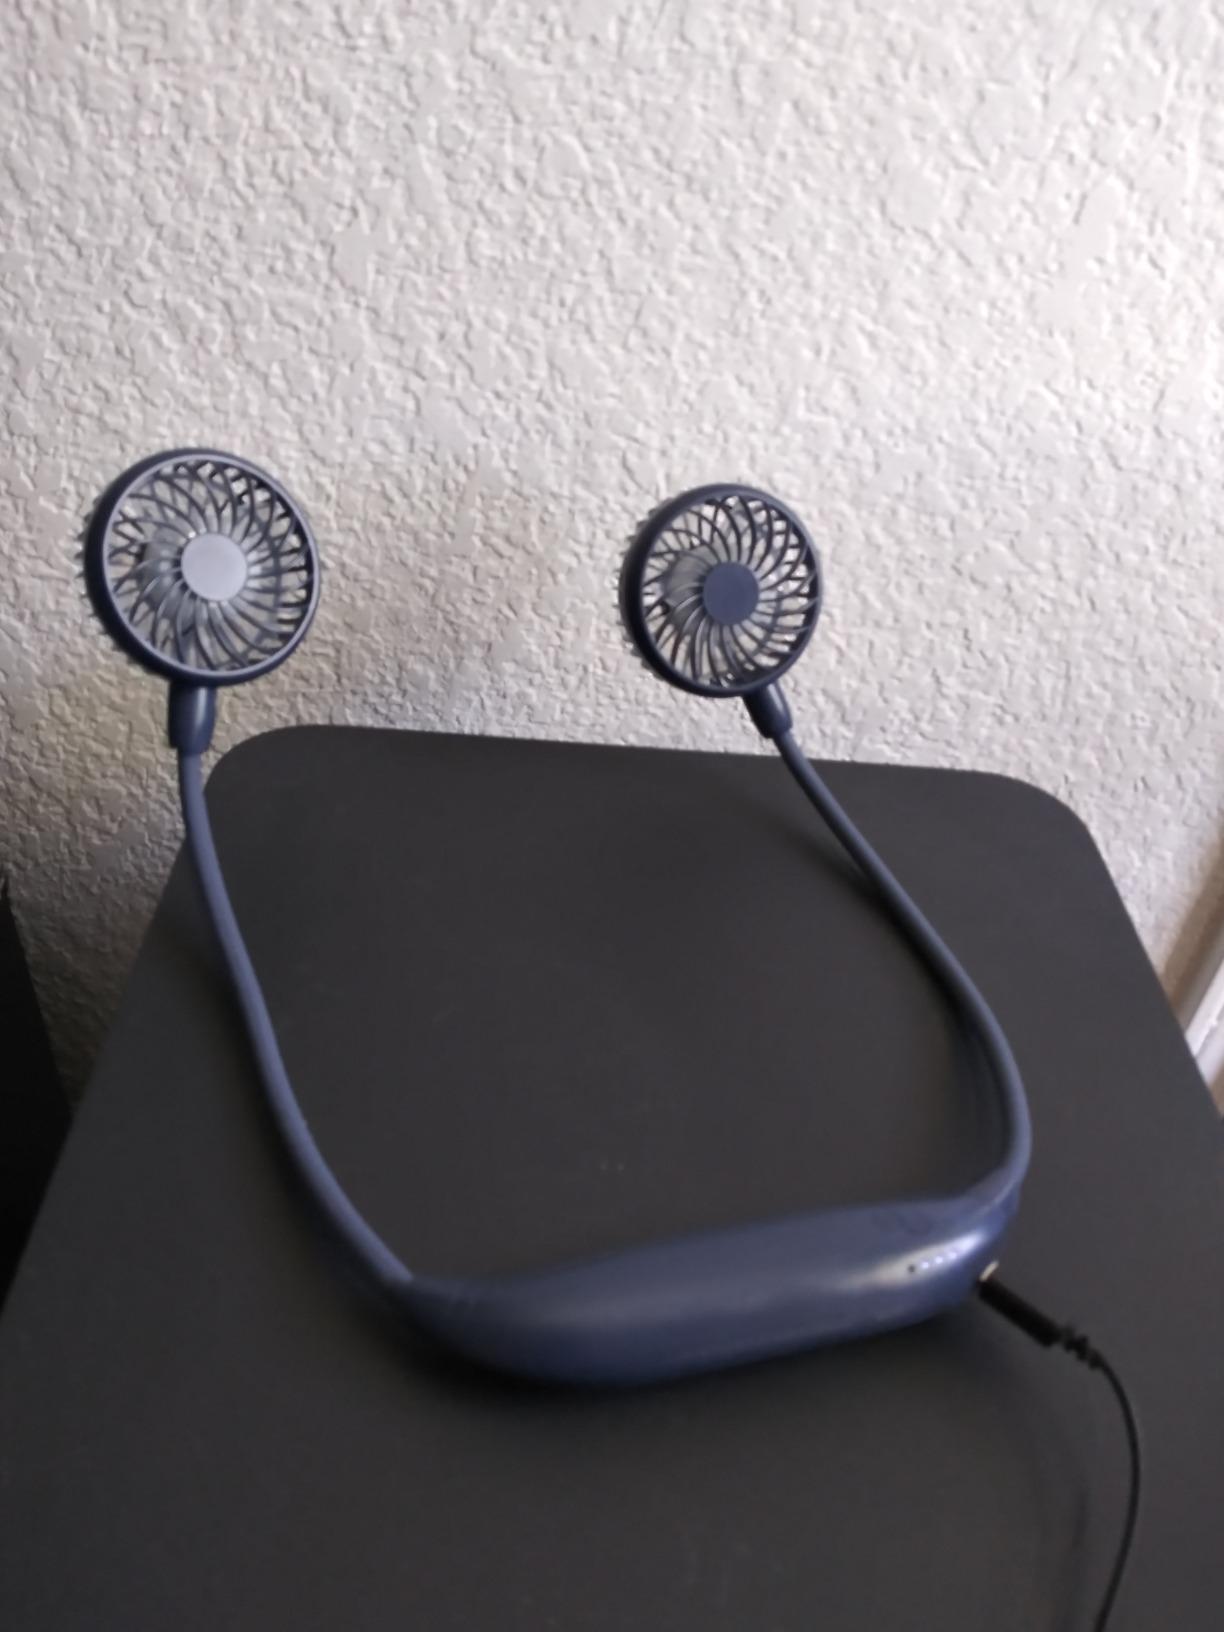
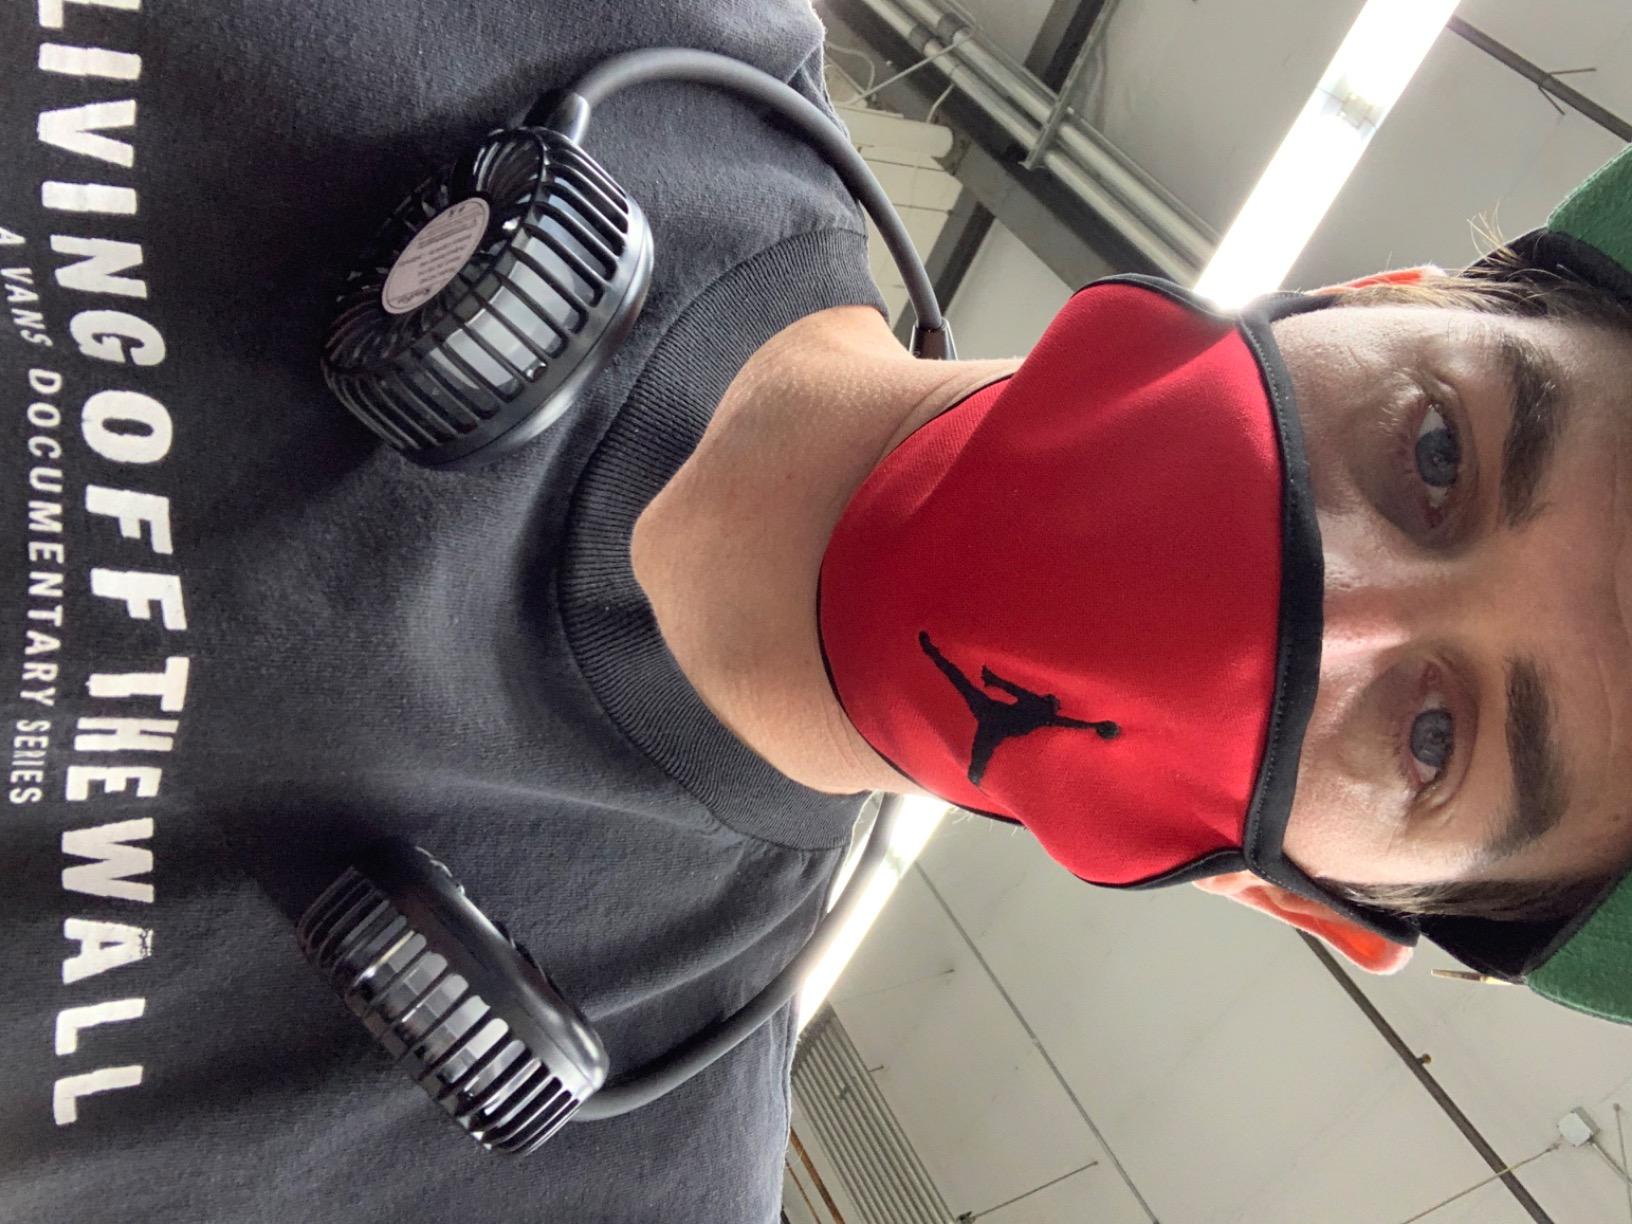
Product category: fan
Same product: no